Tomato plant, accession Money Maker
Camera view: horizontal (90 deg, fisheye); turntable rotation: 330 degrees
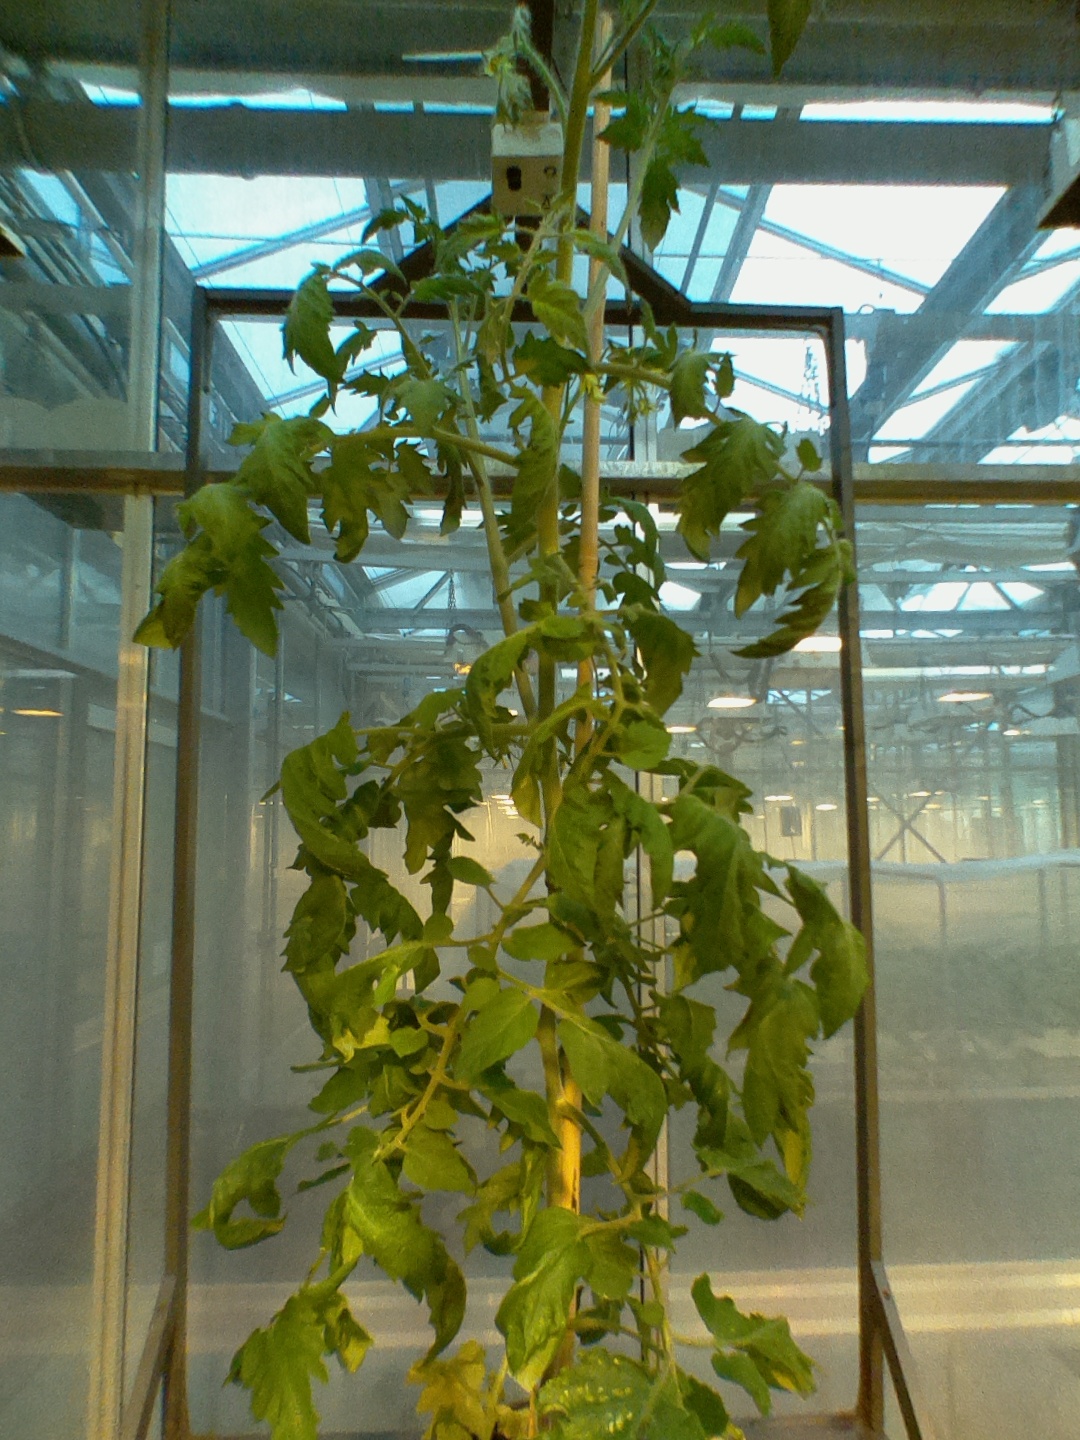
BBCH growth stage 70: Fruits at the main stem or branches visibles